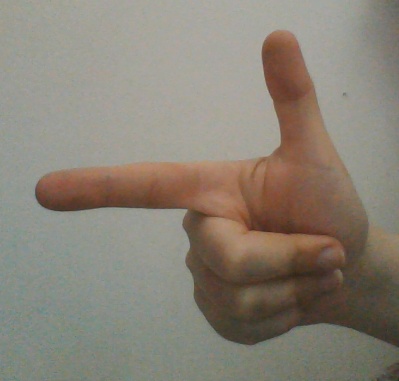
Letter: yaa